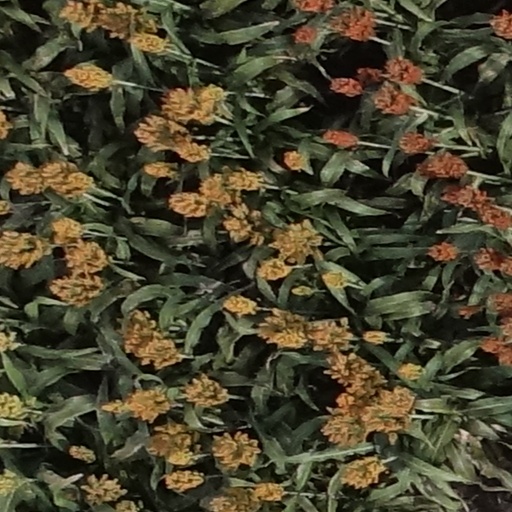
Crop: sorghum